Dar Hammuda Pasha

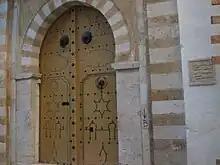
Door of Dar Hammuda Pasha

Dar Hammuda Pasha is an old palace in the medina of Tunis. It is considered one of the oldest and biggest palaces of the medina that kept their original architecture.